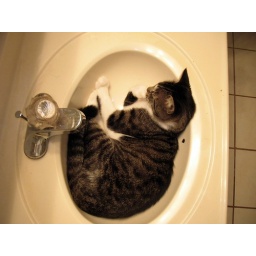
Shaun washing himself in the bathroom sink